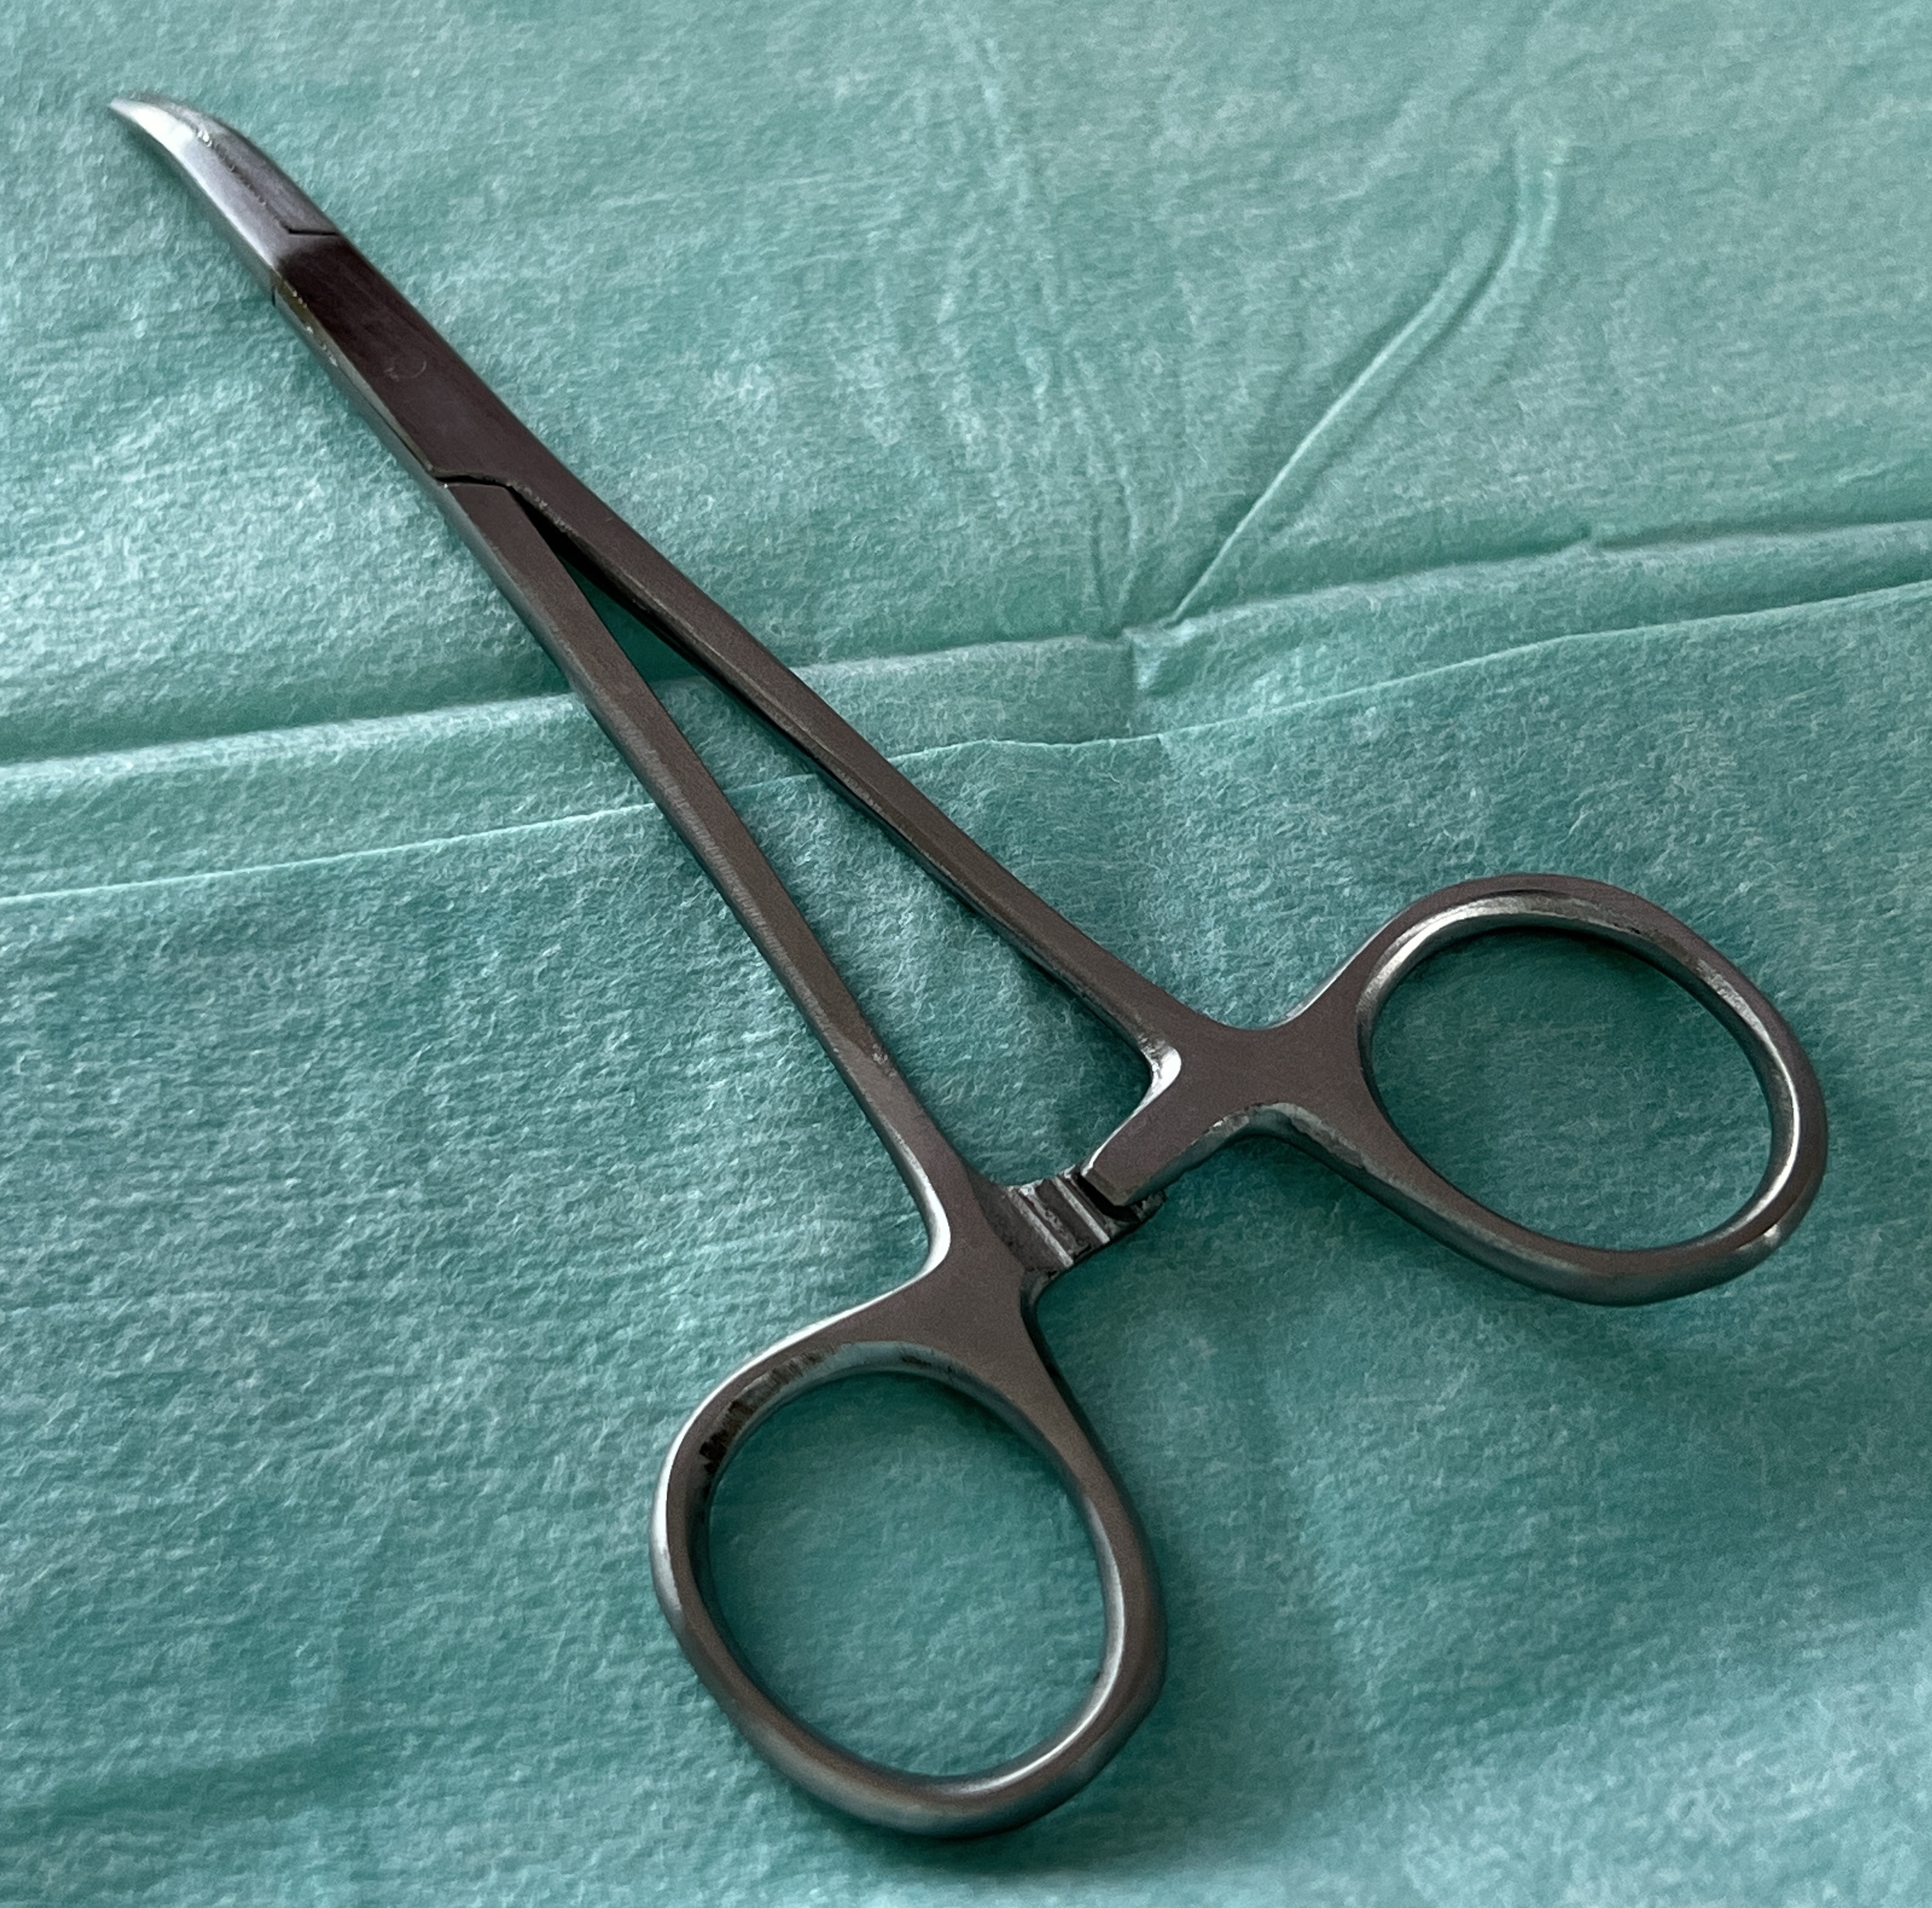
Hinged instrument state: closed